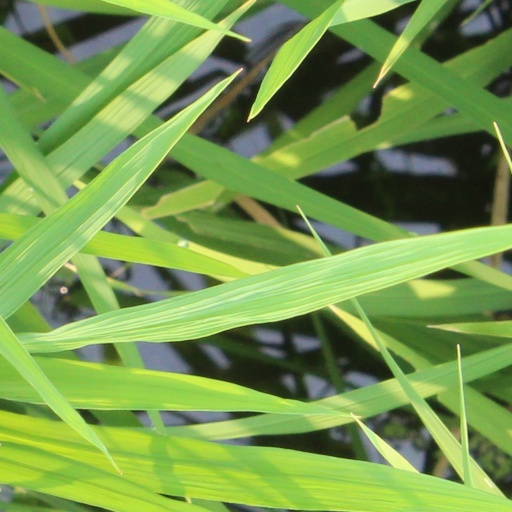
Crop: rice